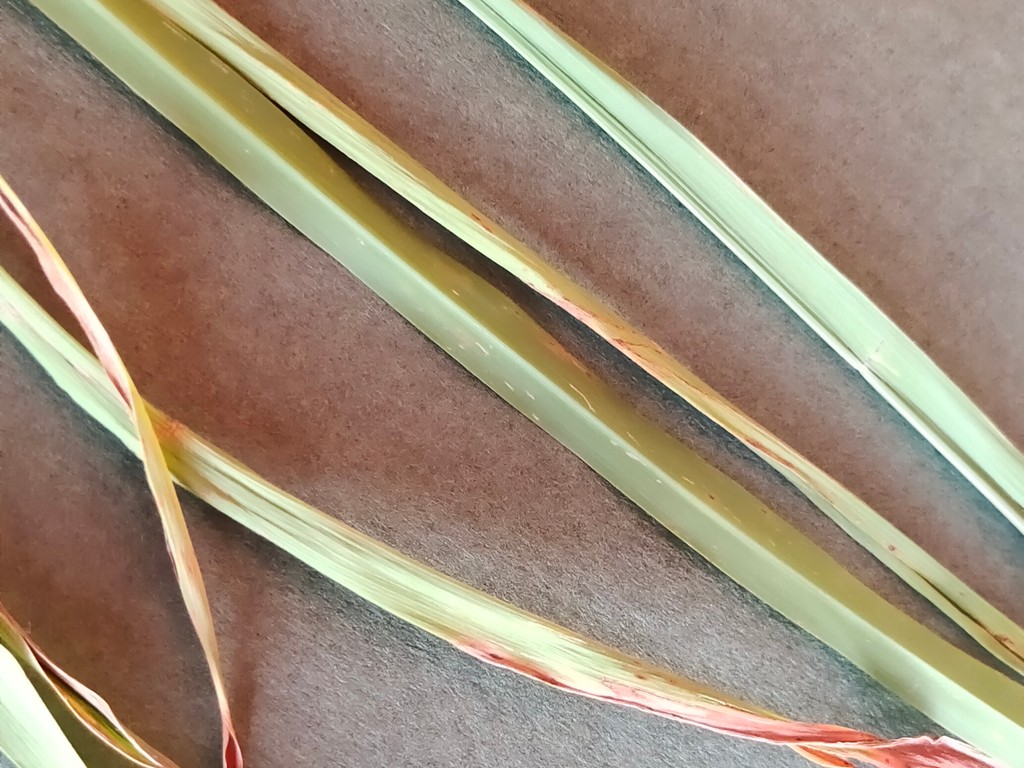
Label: Unhealthy